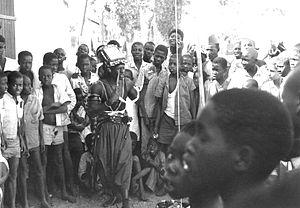
La religion au Sénégal occupe une place importante dans la culture et la vie quotidienne du pays.